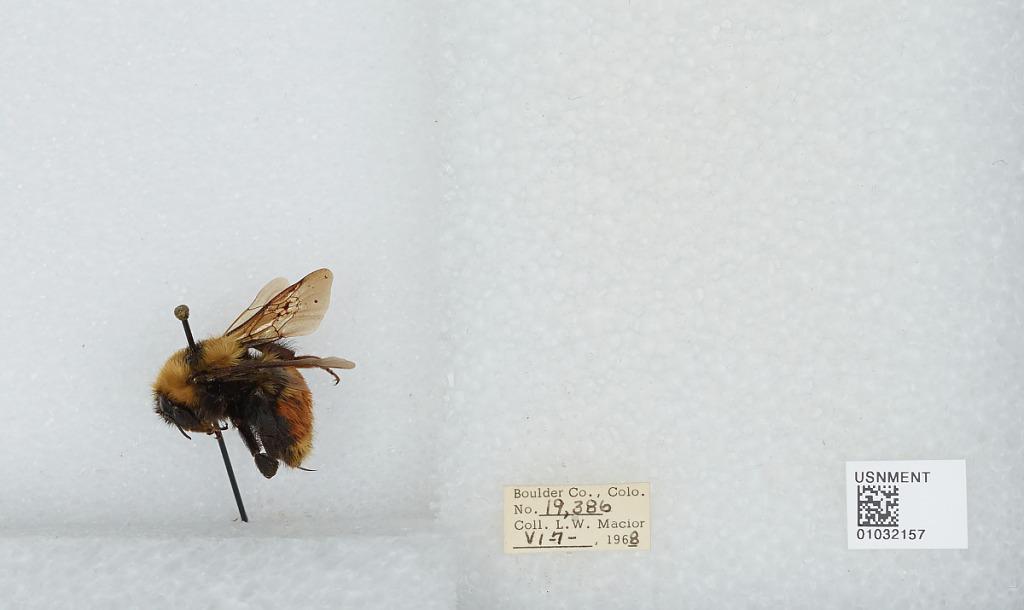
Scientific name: Bombus (Cullumanobombus) rufocinctus Cresson
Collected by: L. Macior
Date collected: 1968-6-7
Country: United States
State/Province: Colorado
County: Boulder
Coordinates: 40.7833, -105.27